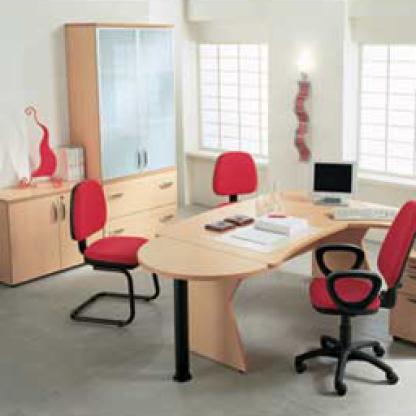
Scene: Indoor